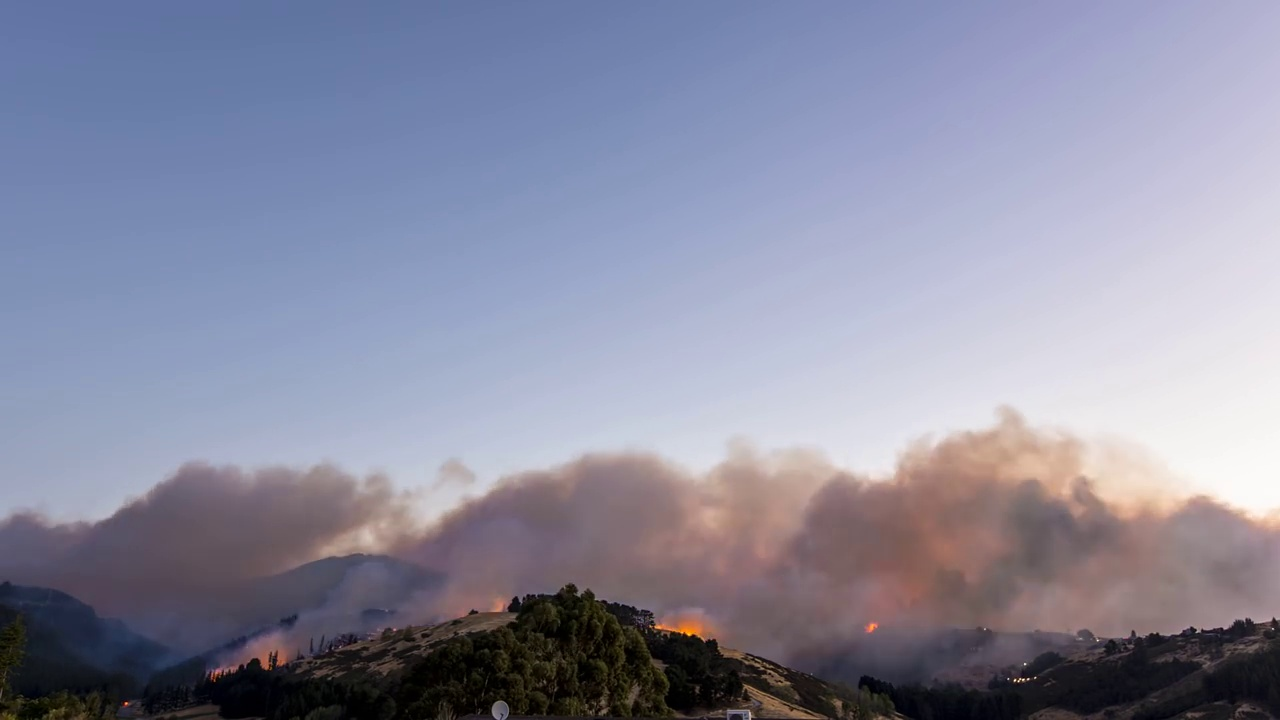
Fire: yes
Smoke: yes